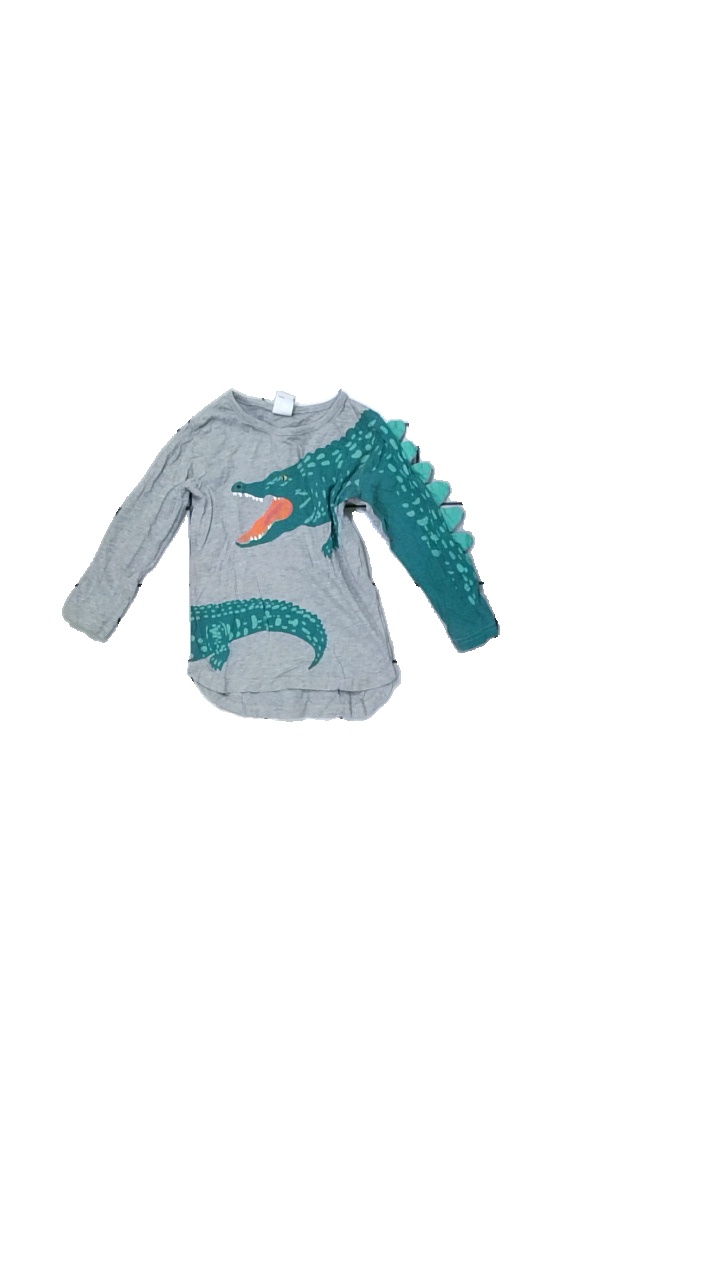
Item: Top (Children)
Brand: Lindex
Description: grå långärmad tröja med krokodil på, tryck sprucket
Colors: Grey, Green, Red, Multicolor
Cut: Regular
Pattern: Animal print
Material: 100% cotton
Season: All
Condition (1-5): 4
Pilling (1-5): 5
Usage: Reuse
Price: <50